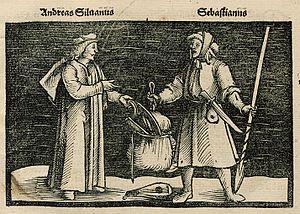
Gravure tirée de ""Musica getutscht"" représentant Sebastian Virdung avec Andreas Silvanus (Waldner)"
Musica getutscht und außgezogen est un traité de théorie musicale publié en 1511 par Sebastian Virdung. Il s'agit du livre imprimé le plus ancien concernant les instruments de musique. Le traité est dédié à Guillaume III de Hohnstein, évêque de Strasbourg de 1506 à 1541. La dédicace est signée par Virdung à Bâle le 15 juillet 1511. L'imprimeur était un certain Michael Furter, et les gravures probablement de Urs Graf.